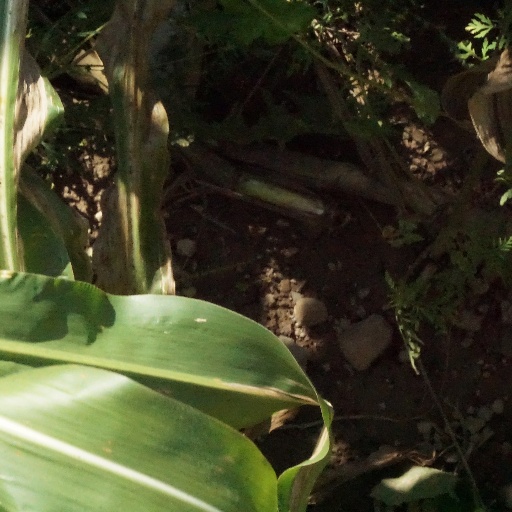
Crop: maize; corn